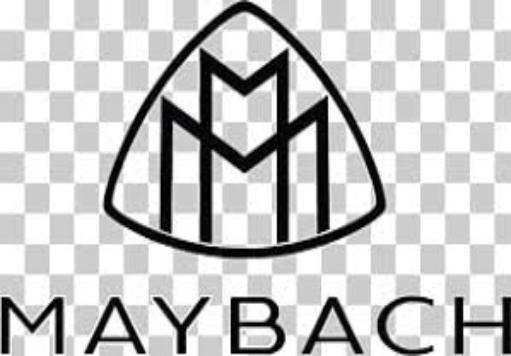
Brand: maybach-1
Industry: Transportation